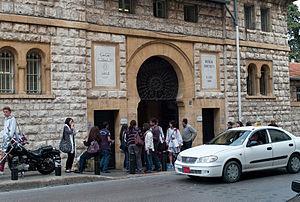
La rue Bliss est une des principales voies du quartier d'Hamra à